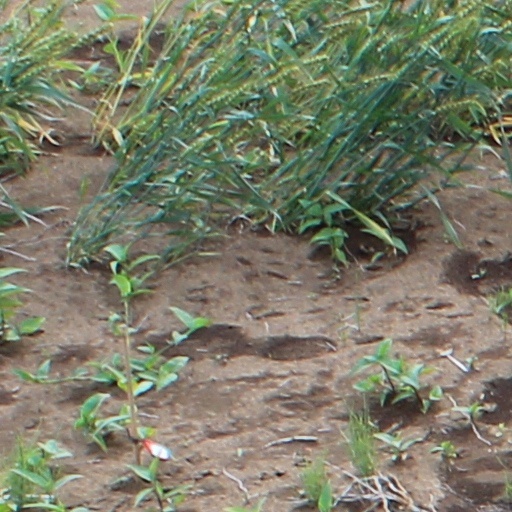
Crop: wheat